Sky position (RA, Dec in degrees): 148.395, -0.8878
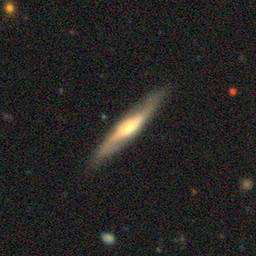
Galaxy morphology: Barred Spiral Galaxies